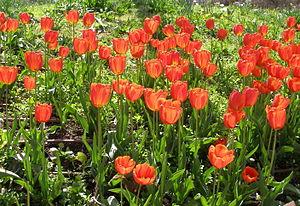
Les Angiospermes, ou Magnoliophytes, sont une division de plantes vasculaires du groupe des Spermatophytes. Ces végétaux, qui portent des fleurs puis des fruits, sont couramment appelés plantes à fleurs. Angiosperme signifie « graine dans un récipient » en grec par opposition aux gymnospermes. Elles représentent la plus grande partie des espèces végétales terrestres, avec 369 000 espèces répertoriées en 2015, sachant que près de 2 000 nouvelles espèces sont découvertes par an. Les Angiospermes comprennent les Dicotylédones et les Monocotylédones.